HMS Avenger (D14)

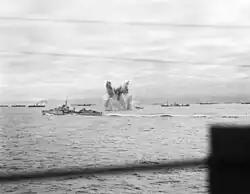
Convoy PQ 18 an underwater detonation erupts next to

At 03:30 on 14 September, a U-boat torpedoed and sank a tanker at the rear of the convoy. A patrolling Swordfish attacked at 04:00 and forced a surfaced U-boat to dive, although the submarine did not appear to be damaged. Another Swordfish sighted at 09:40; this submarine also dived, but was located and sunk by . "Avenger"s captain now had to change tactics to work around a limitation of the Sea Hurricanes and Fairey Swordfish: They were not able to use the USN designed catapult which required a tail down take off, rather than the tail up method used by the Royal Navy's catapults, and so needed the full deck length to take off. He endeavoured to keep a section of fighter aircraft in the air during daylight hours and another ready to launch, so they could break up large German aircraft formations. This entailed a continuous cycle of take offs and landings to re-fuel and re-arm. At 12:30 a group of 22 Ju 88s and He 111s with an escort of Messerschmitt Bf 110s approached the convoy from dead ahead. Aboard "Avenger", nine Sea Hurricanes took off. Their presence forced some of the German planes to drop their torpedoes early and turn away, while others were shot down by the anti-aircraft barrage. A simultaneous attack by a force of 14 Ju 88s at the rear of the convoy divided the Sea Hurricane squadrons, which shot down one of the Ju 88s. The carrier and escorts were targeted by the German aircraft, and about 20 aircraft succeeded in making a bombing run. One aircraft was shot down by the barrage, the eleventh of the day.